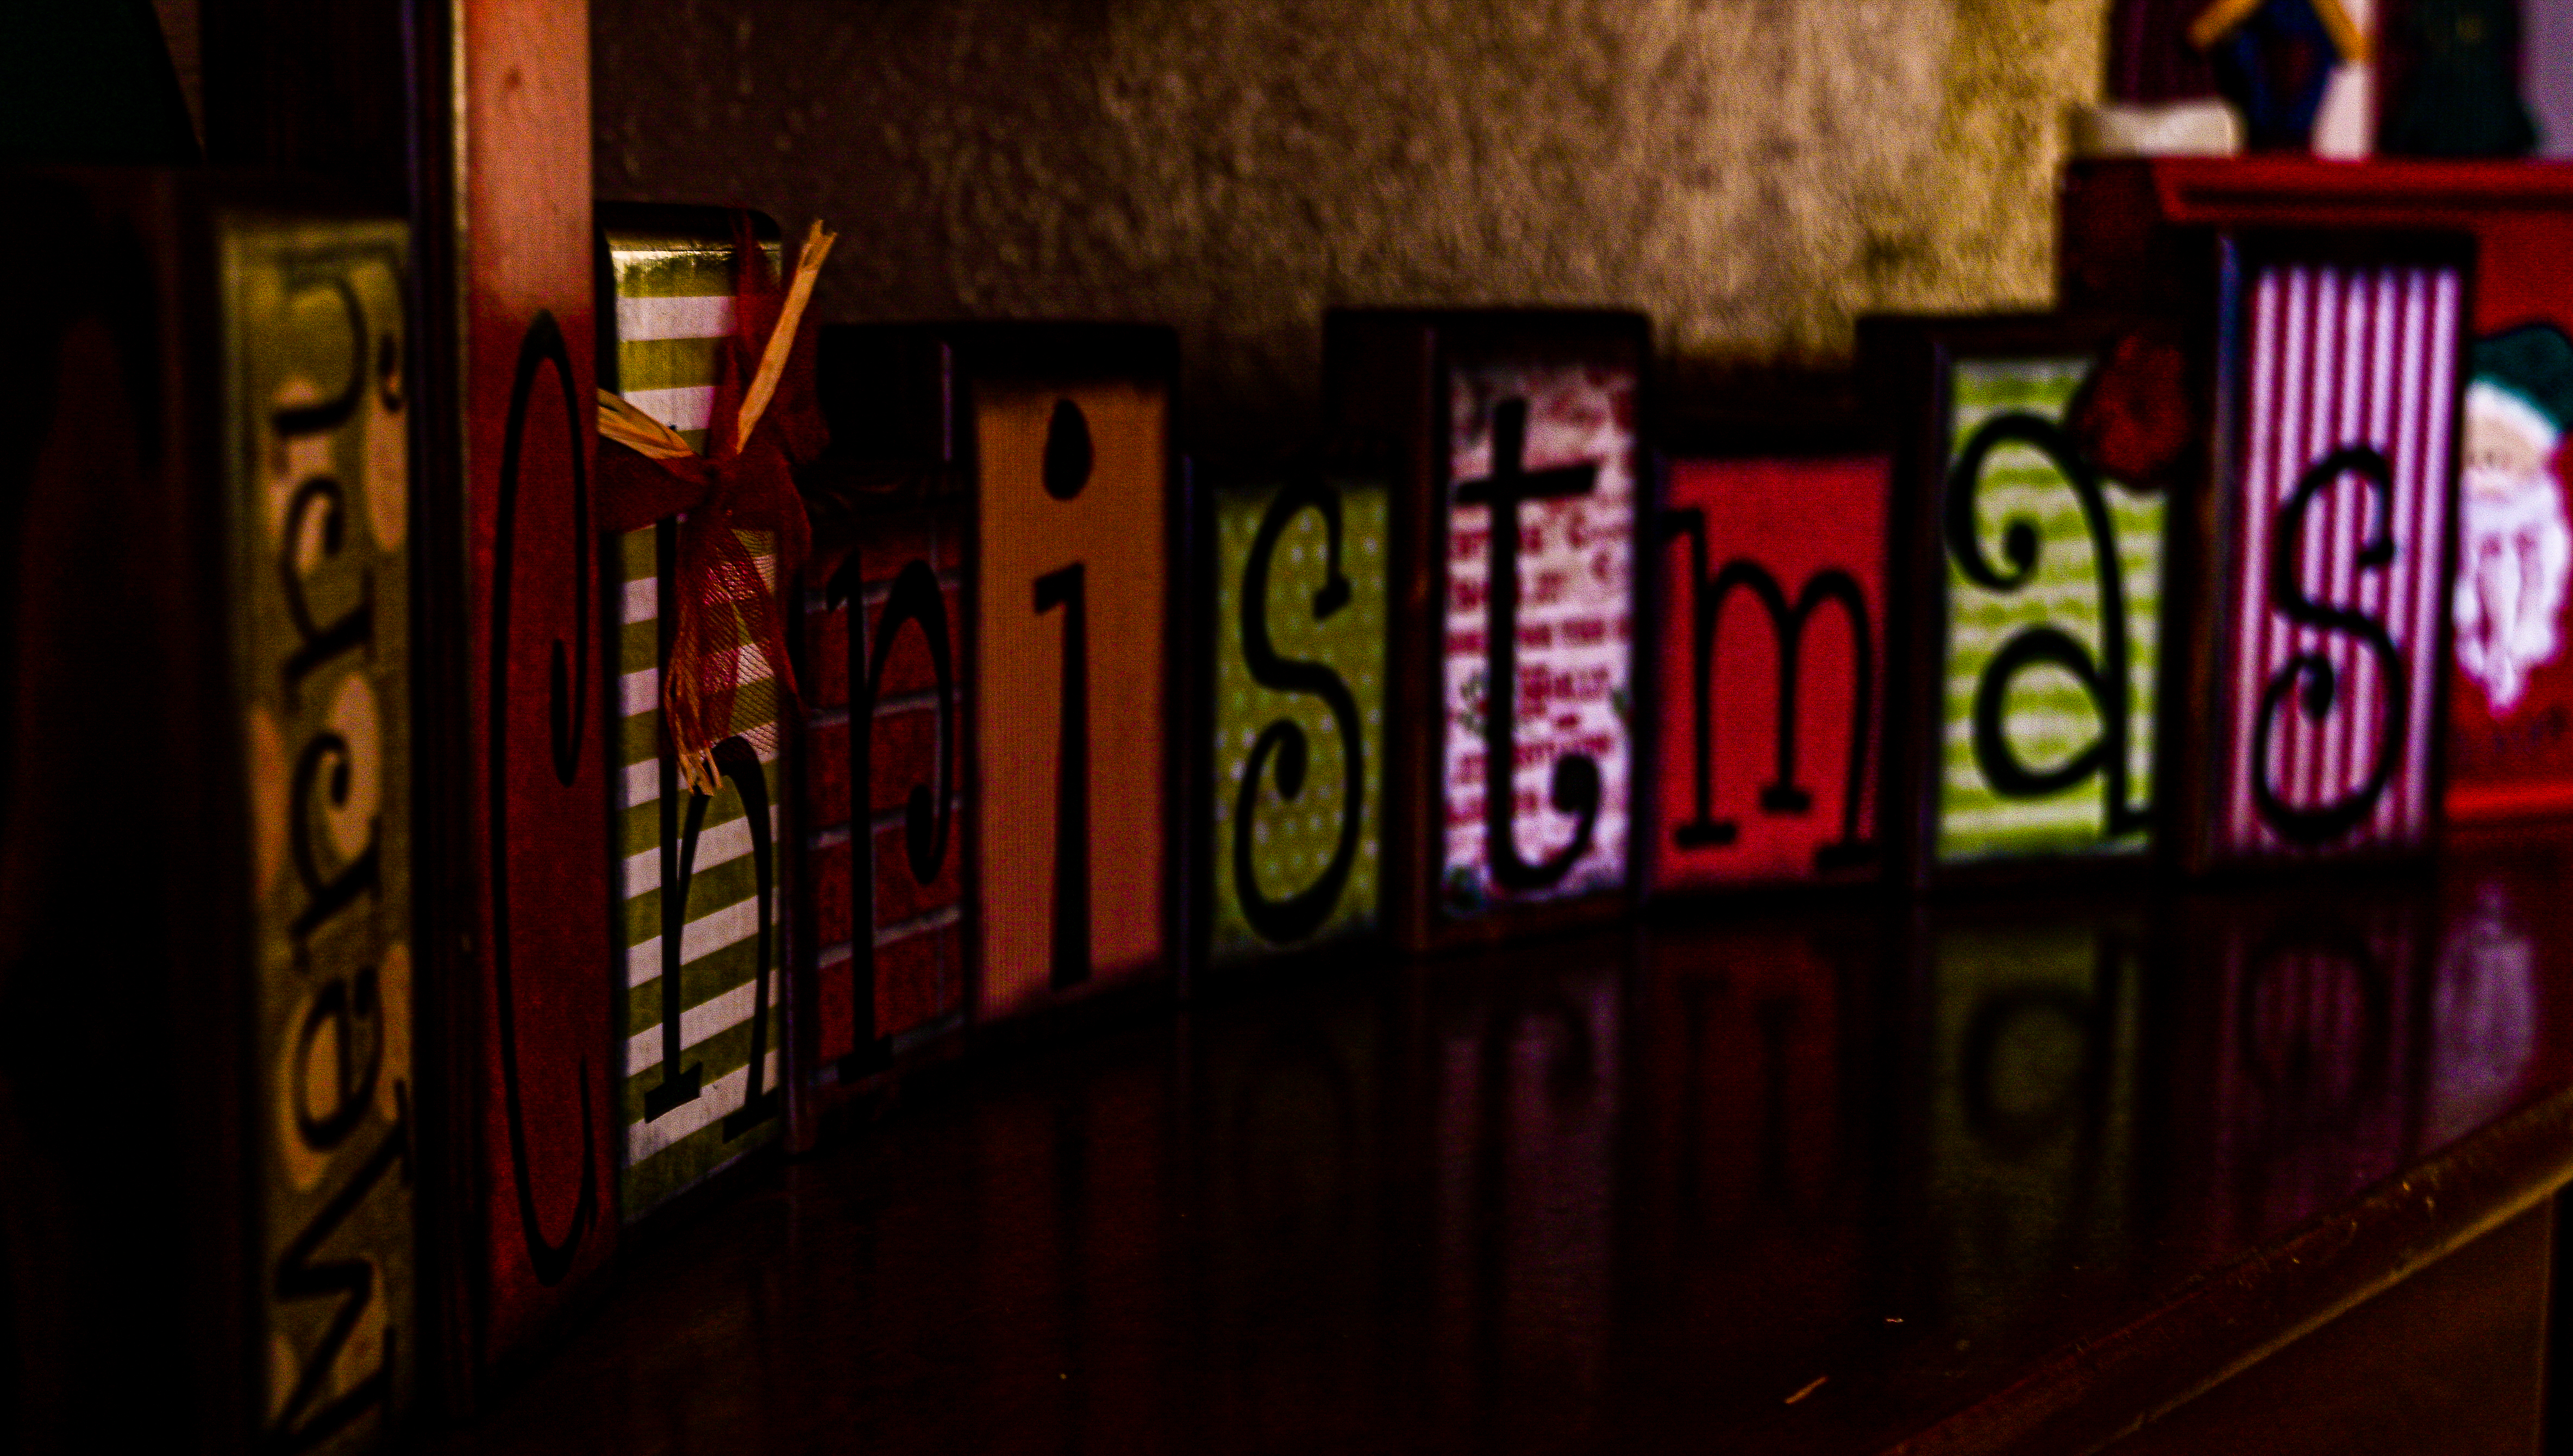
christmas, wood, font, art, Tints and shades, brick, facade, signage, wood stain, visual arts, room, rectangle, magenta, paint, glass, games, pattern, machine, publication, flooring, hardwood, building, collection, varnish, night, advertising, shelving